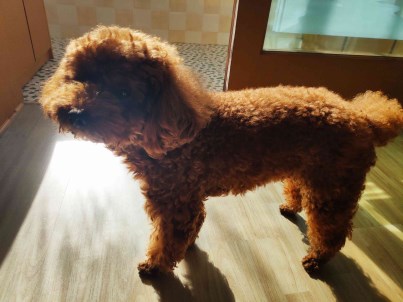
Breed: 7449-n000128-teddy